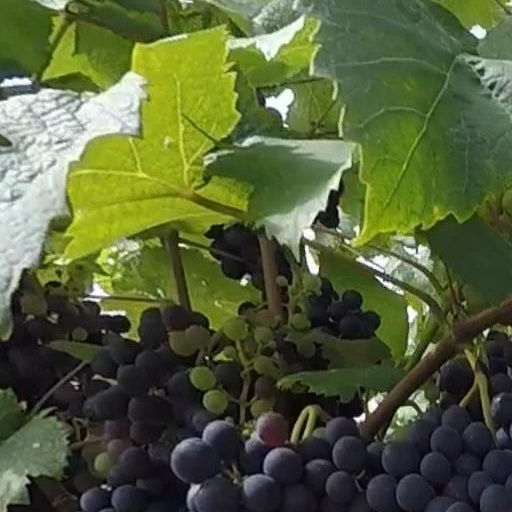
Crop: grape